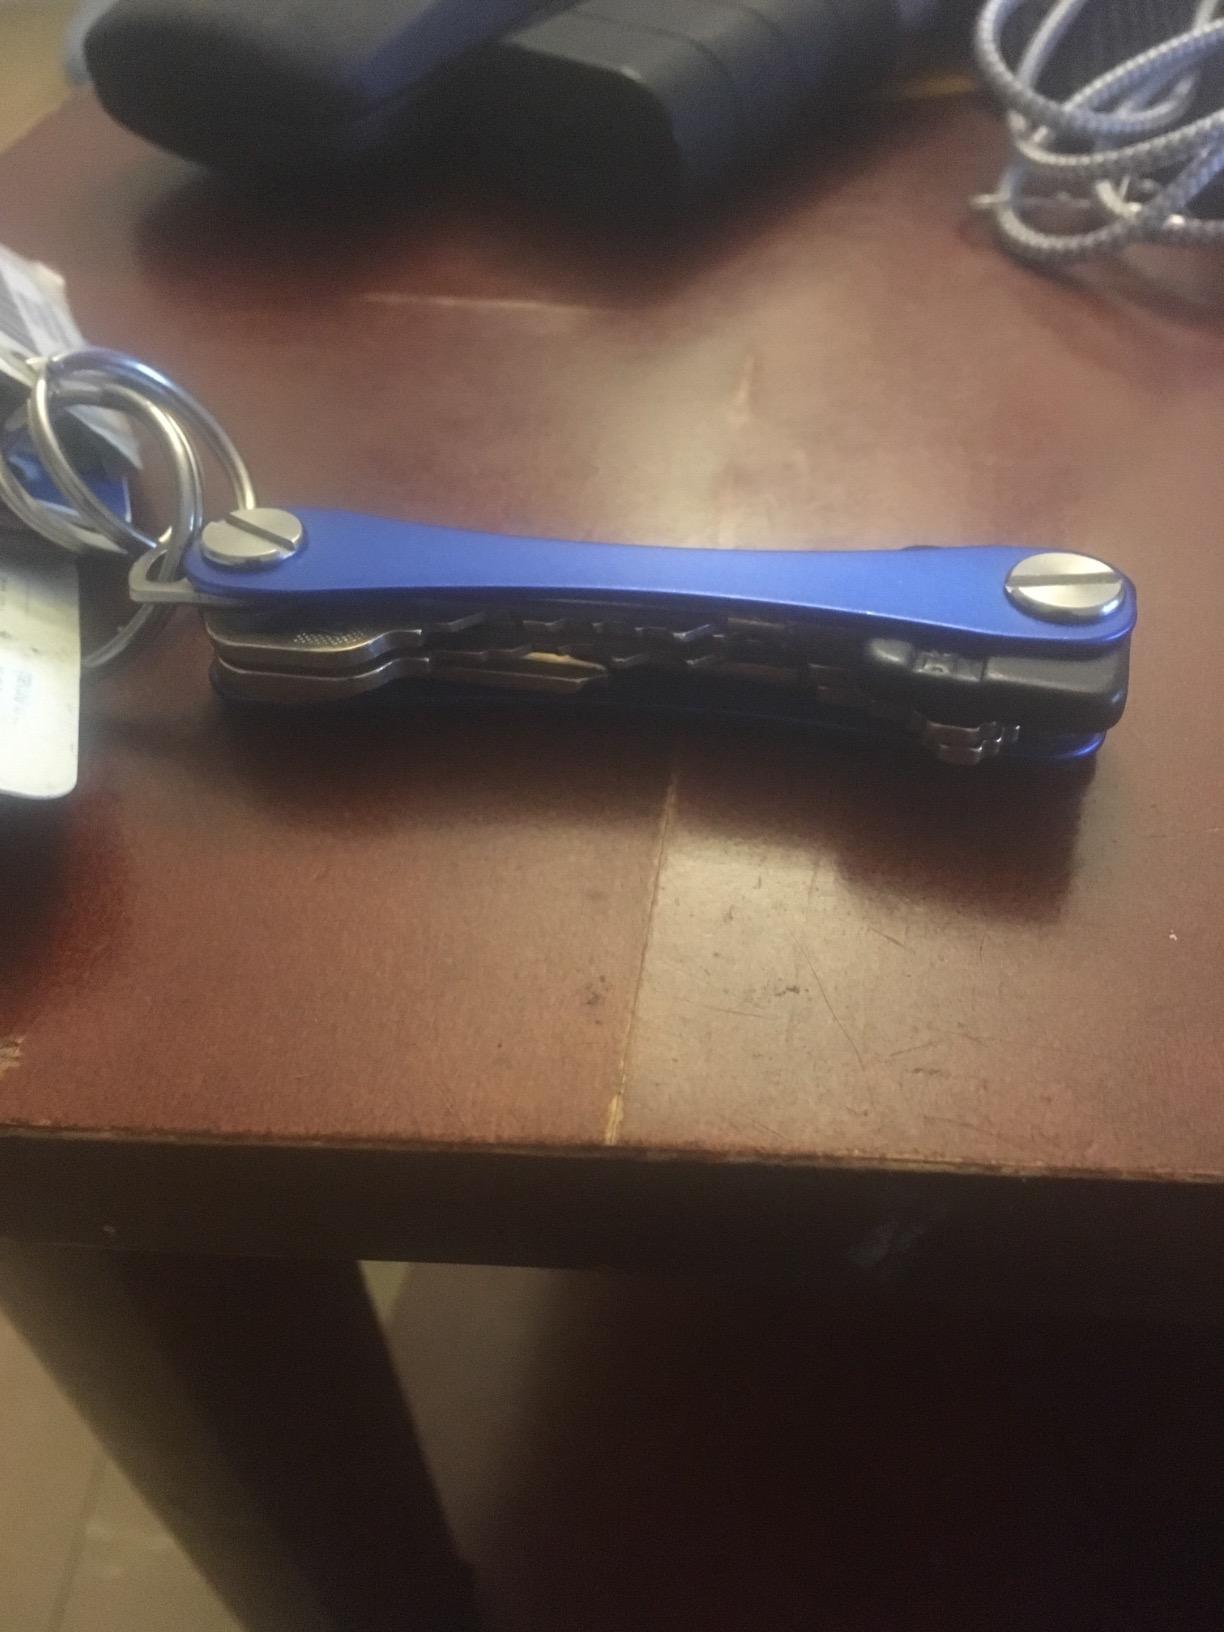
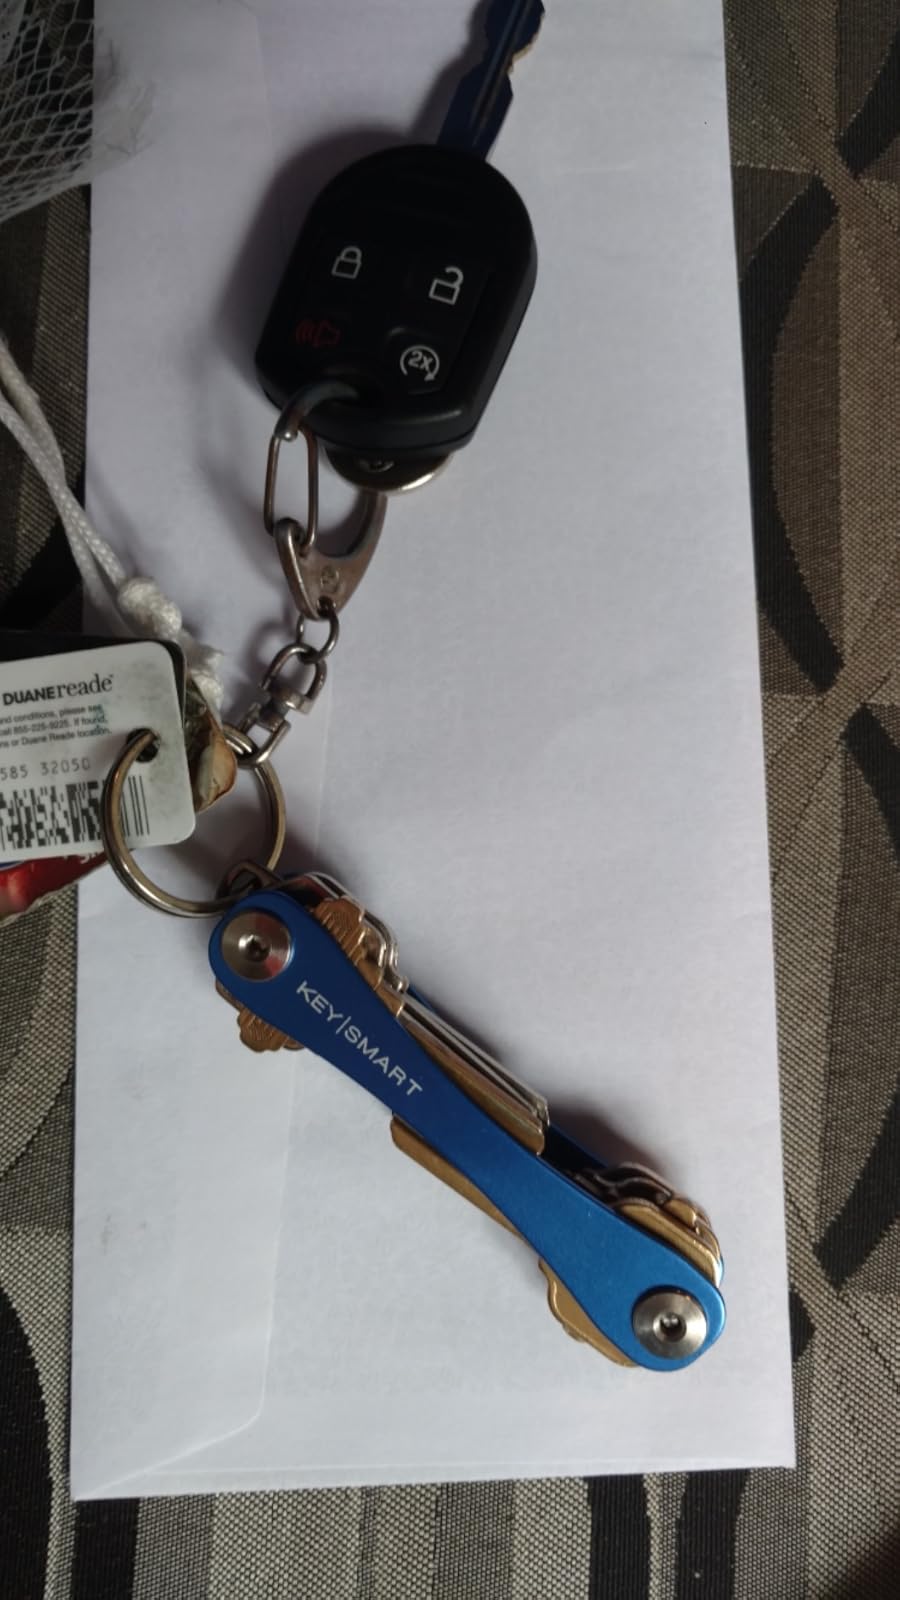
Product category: accessories_keychain
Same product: yes